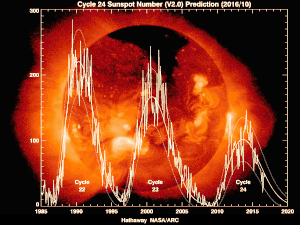
Le maximum solaire est la période d'activité solaire maximale survenant au cours du cycle solaire de 11 ans. Pendant le maximum solaire, un grand nombre de taches solaires apparaissent et le rayonnement solaire augmente d'environ 0,07 %. Cette augmentation du rayonnement solaires peut être décelable sur le climat de la planète.